Glowmatography

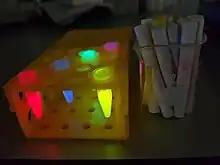
Glow stick solutions and chalk sticks - preparation for experiment

Glowmatography is a laboratory technique for the separation of dyes present in solutions contained in glow sticks. The chemical components of such solutions can be chromatographically separated into polar and nonpolar components. Developed as a laboratory class experiment, it can be used to demonstrate chemistry concepts of polarity, chemical kinetics, and chemiluminescence.